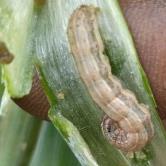
Crop: Onion
Condition: caterpillar-p